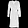
Label: Dress